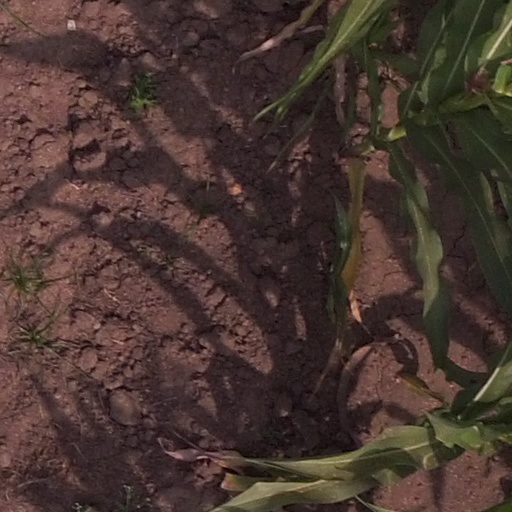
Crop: maize; corn